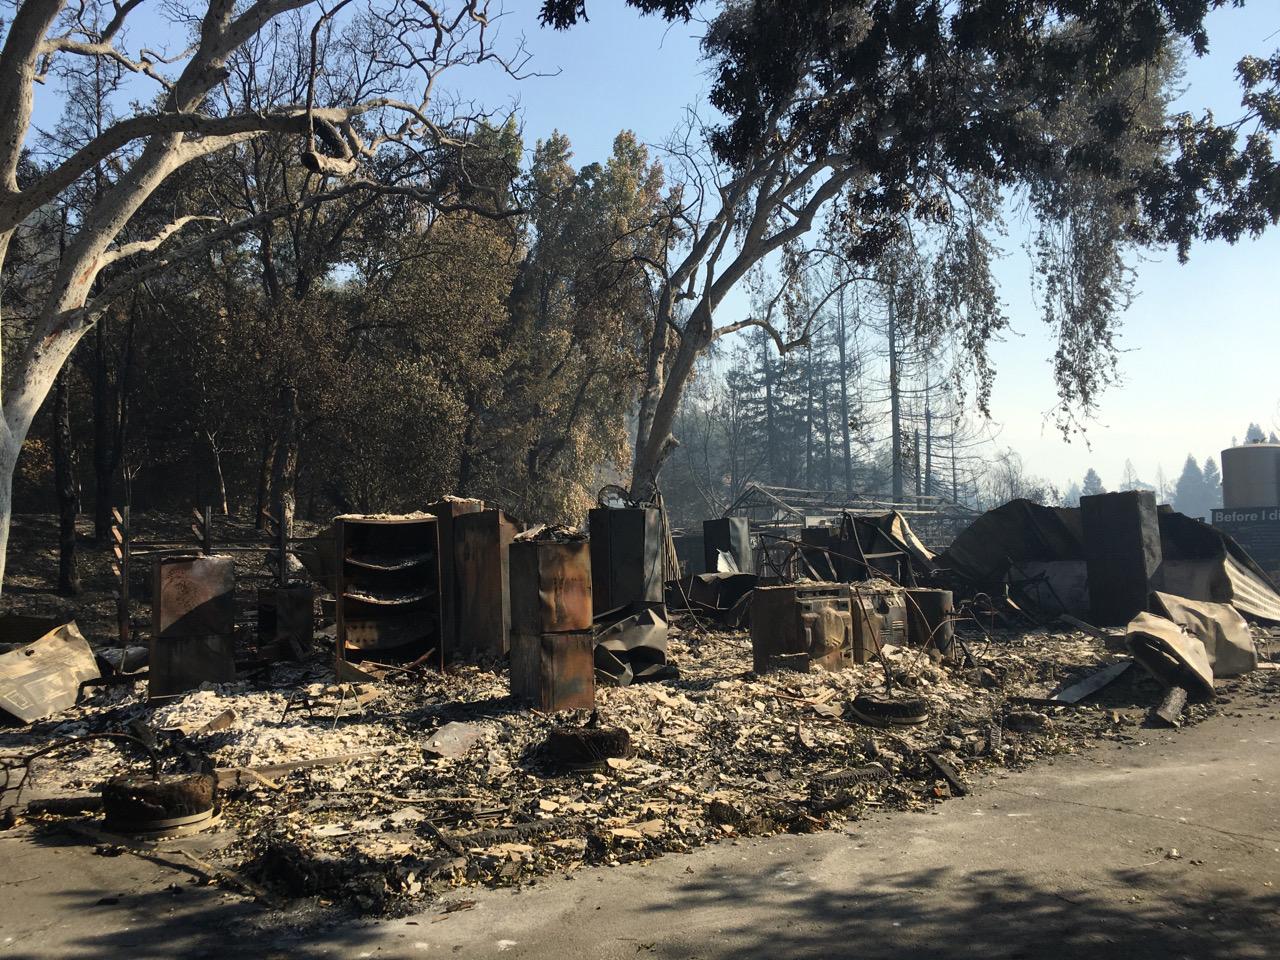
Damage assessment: destroyed